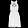
Label: Dress